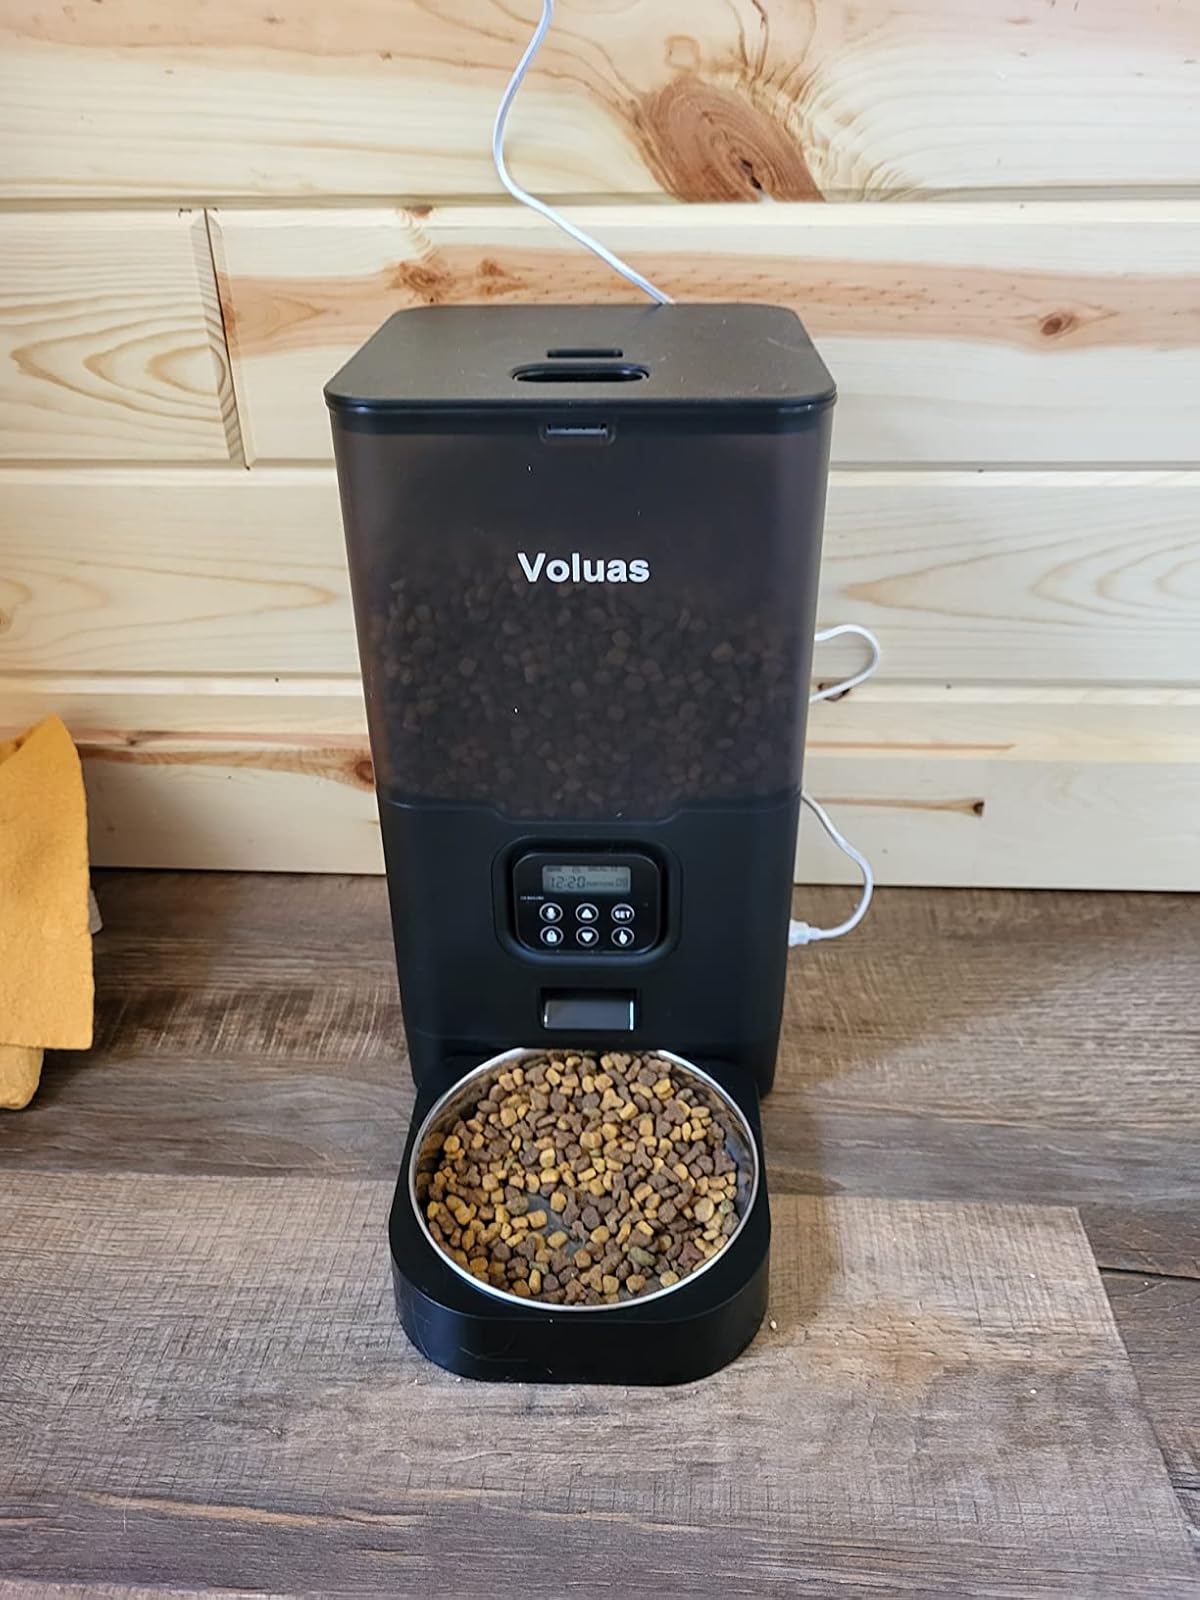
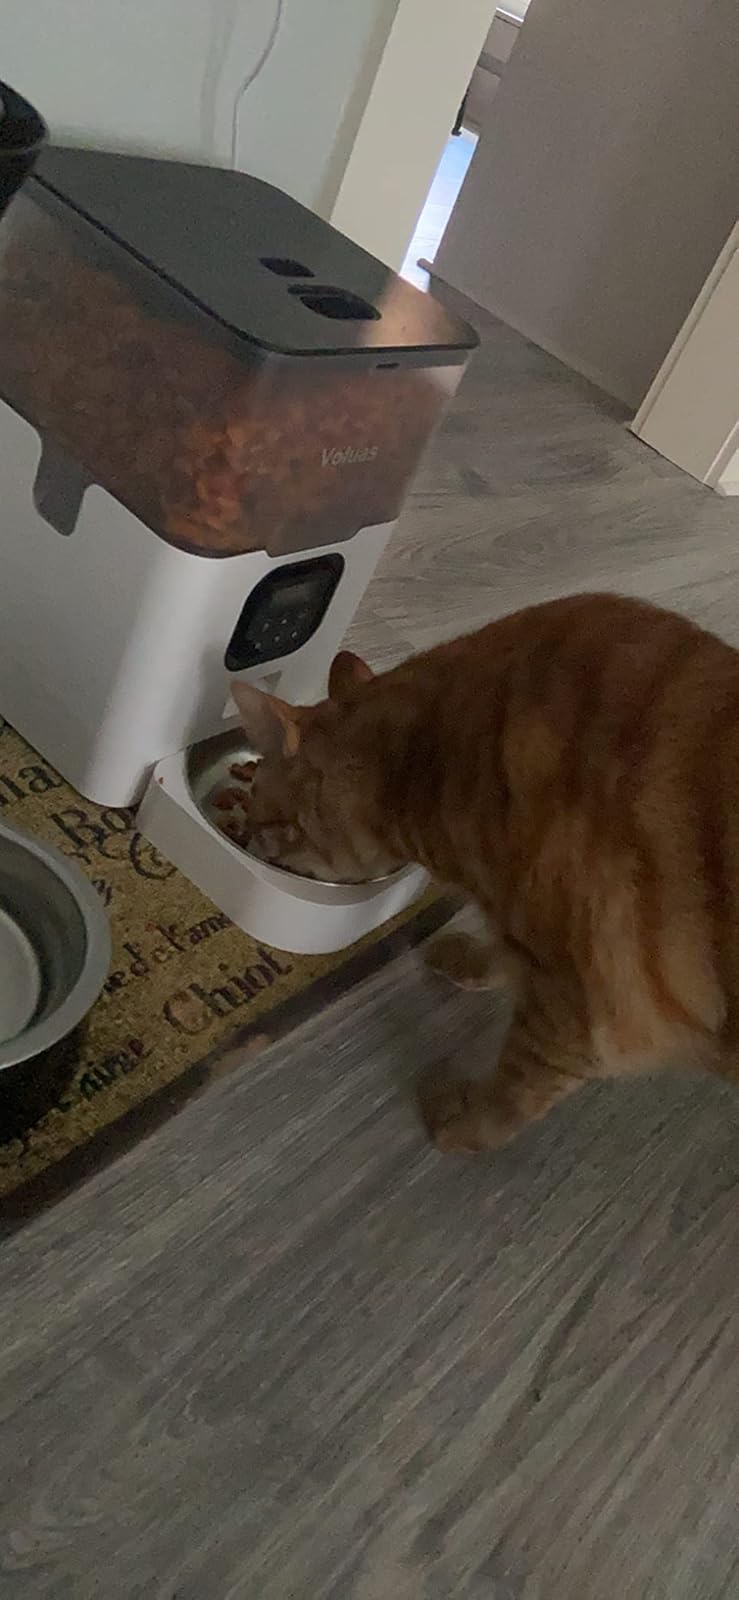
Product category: items_feeder
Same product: no